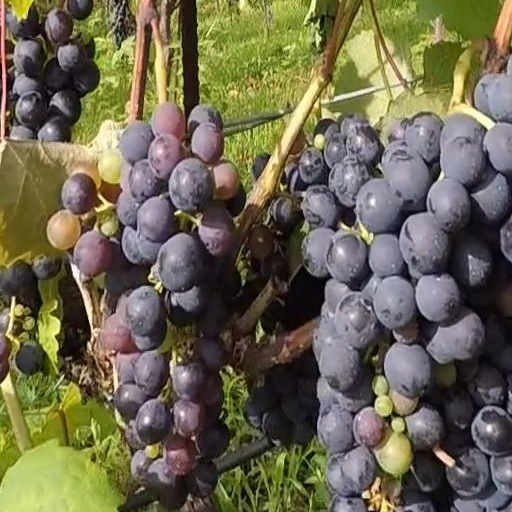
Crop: grape